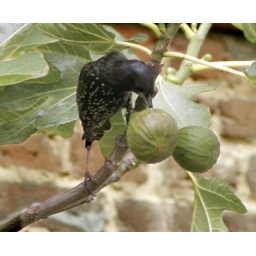
There were a number of birds eating, and fighting over, the ripe fruit along the wall by the Tennis Court.